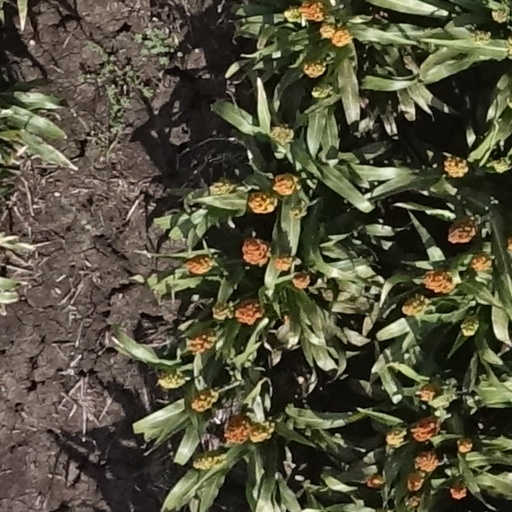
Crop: sorghum